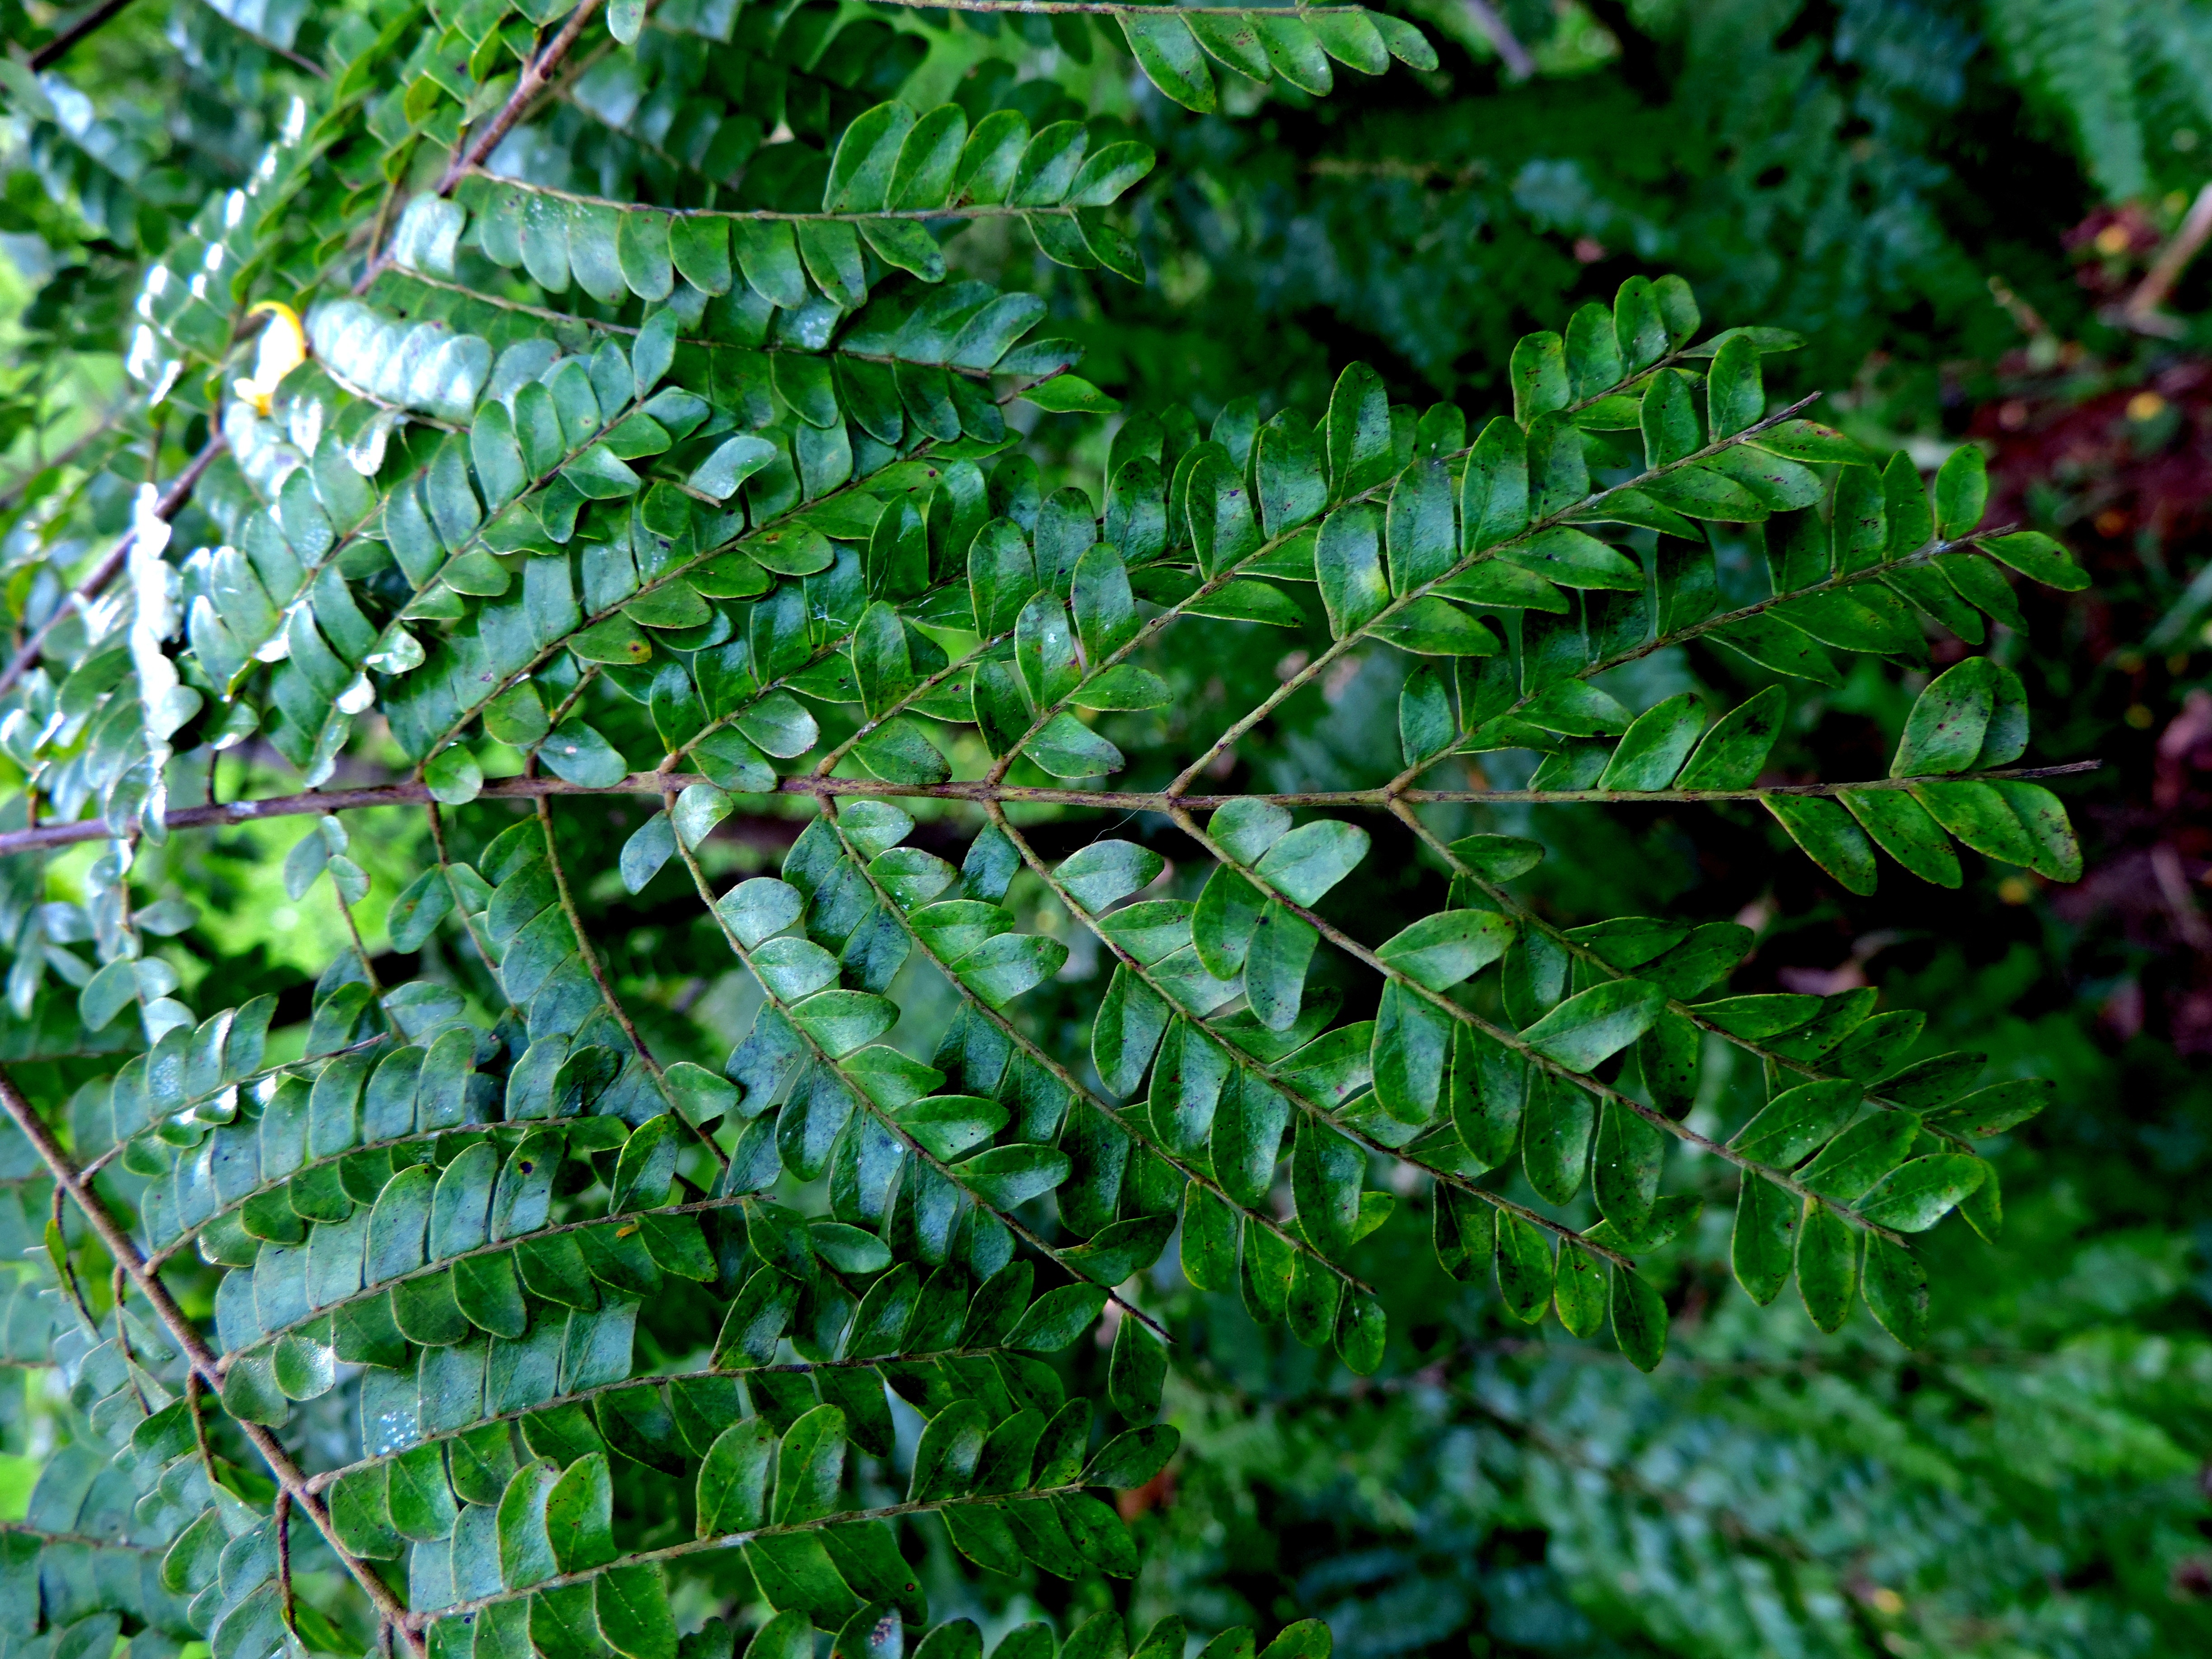
tree, nature, forest, branch, plant, leaf, flower, flying, green, produce, evergreen, botany, flora, shrub, deciduous, flowering plant, woody plant, land plant